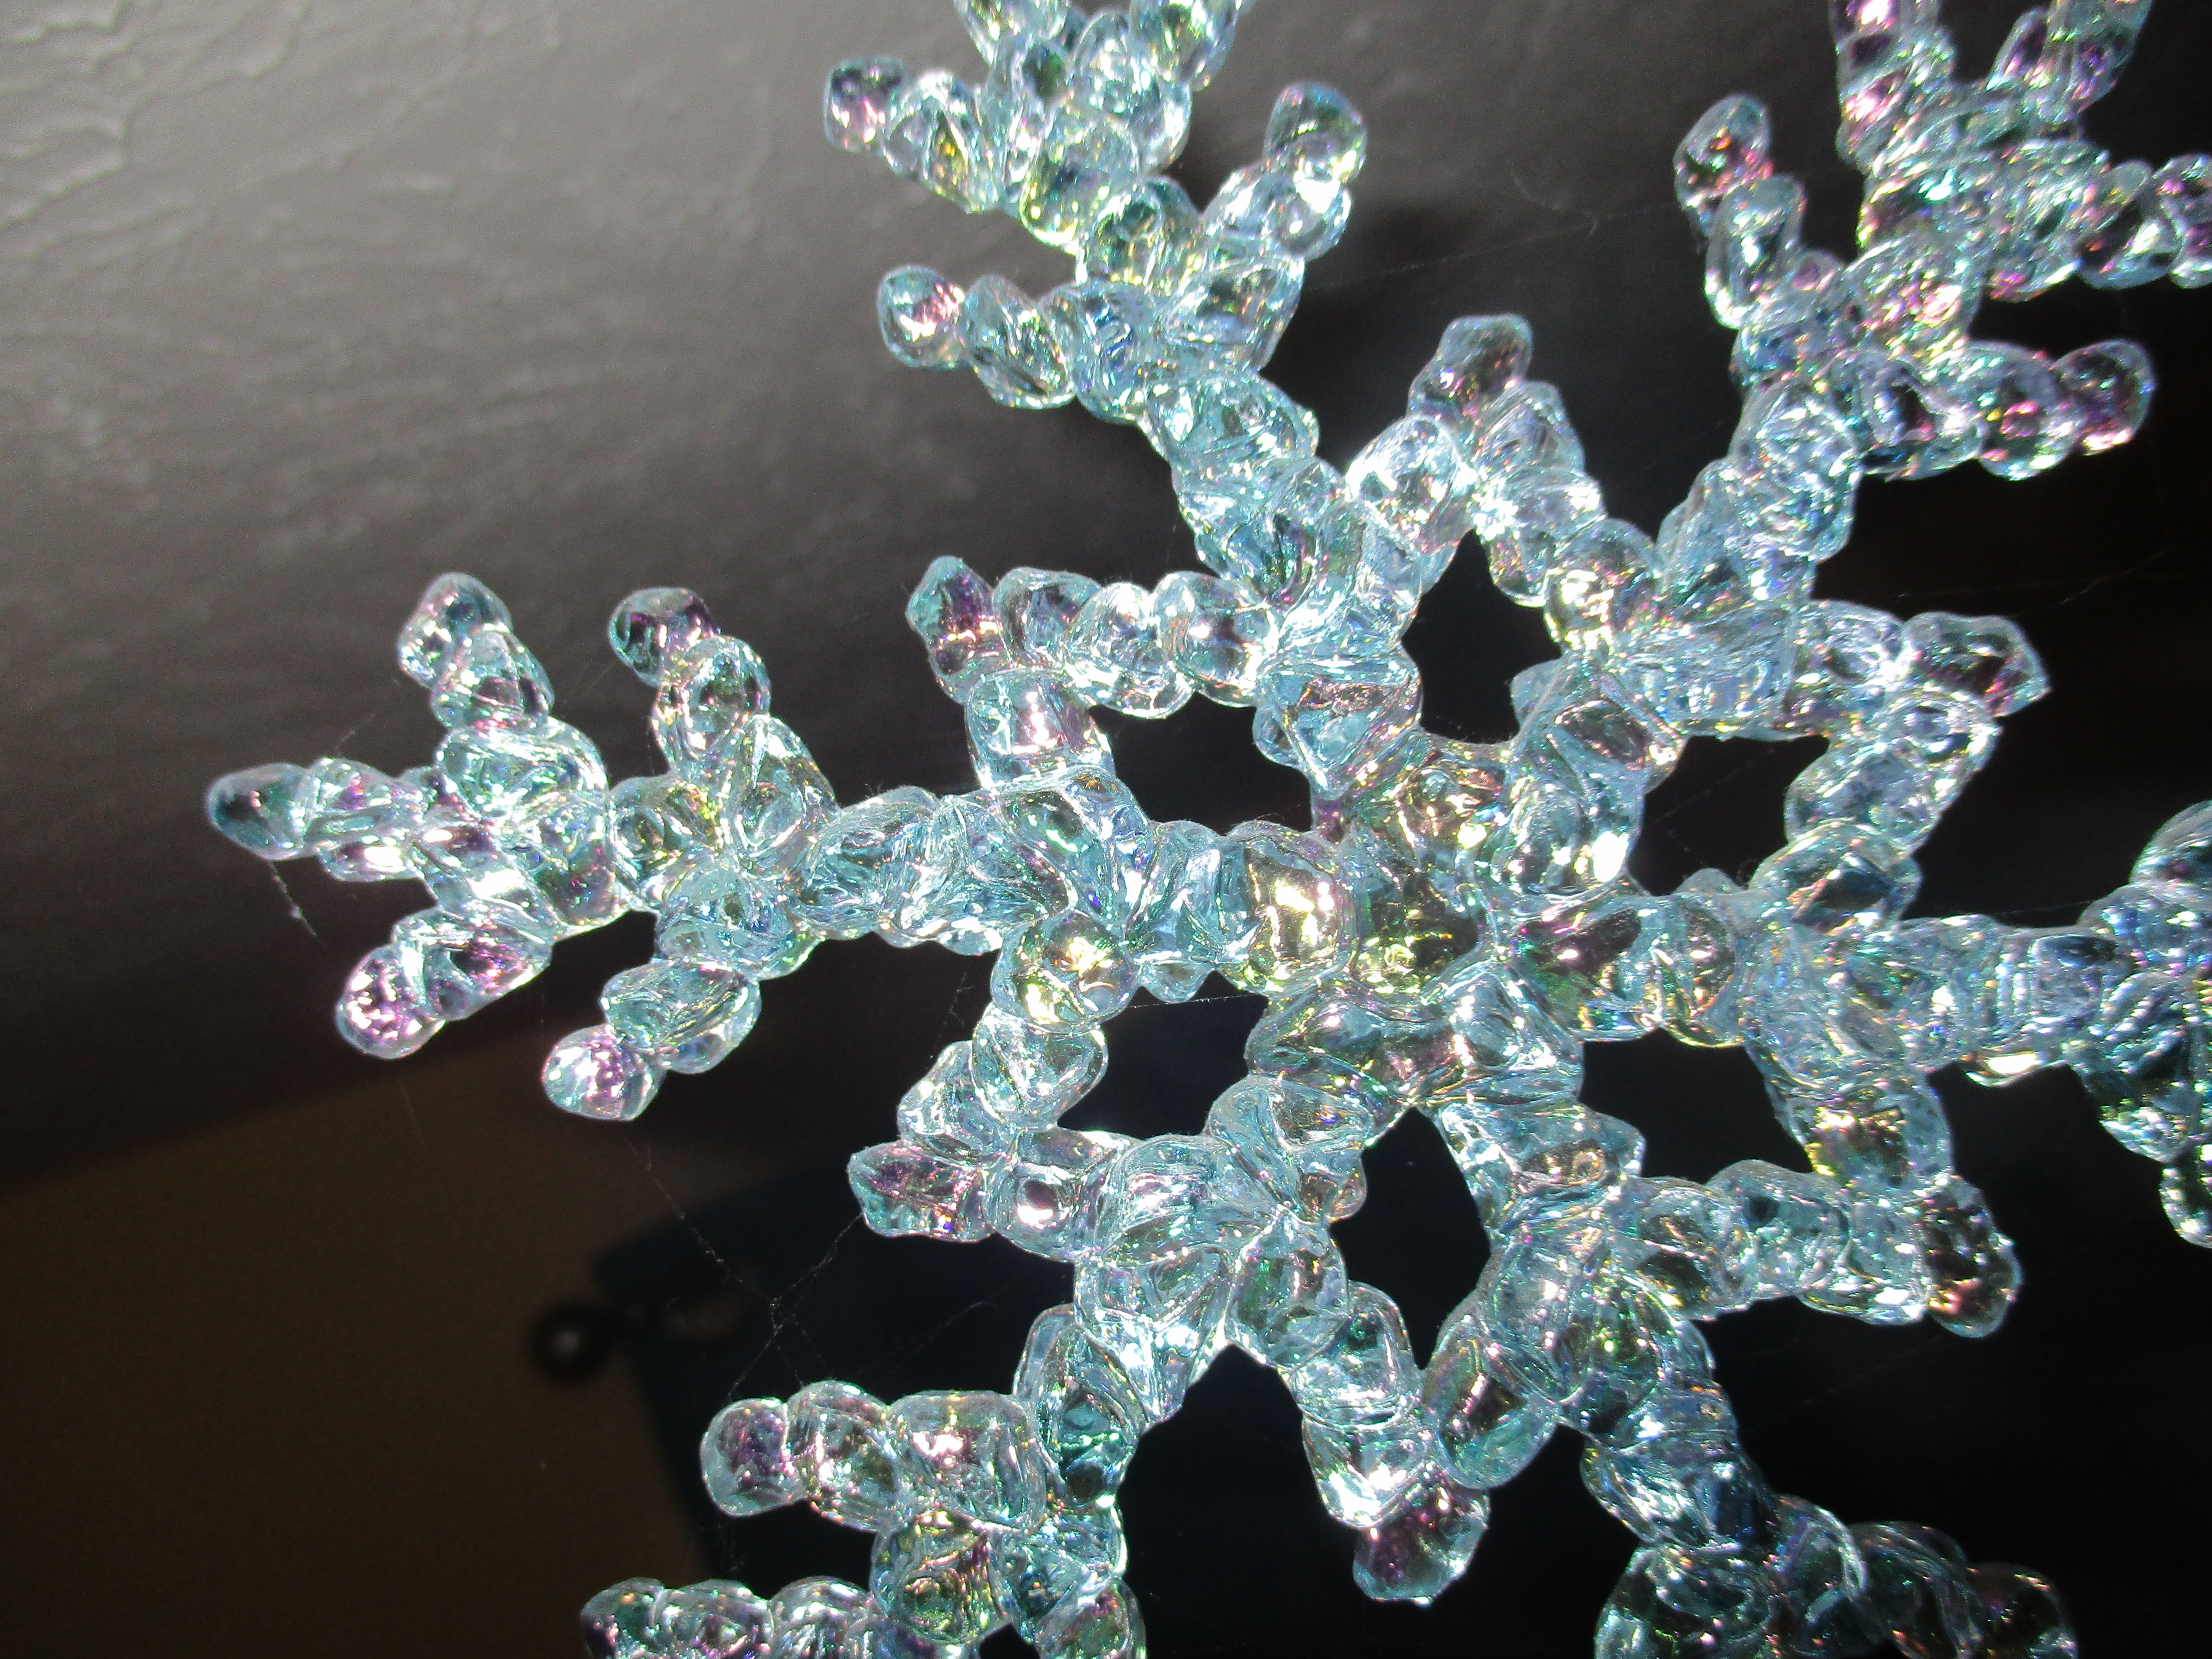
pattern, jewellery, art, crystal, fashion accessory, headpiece